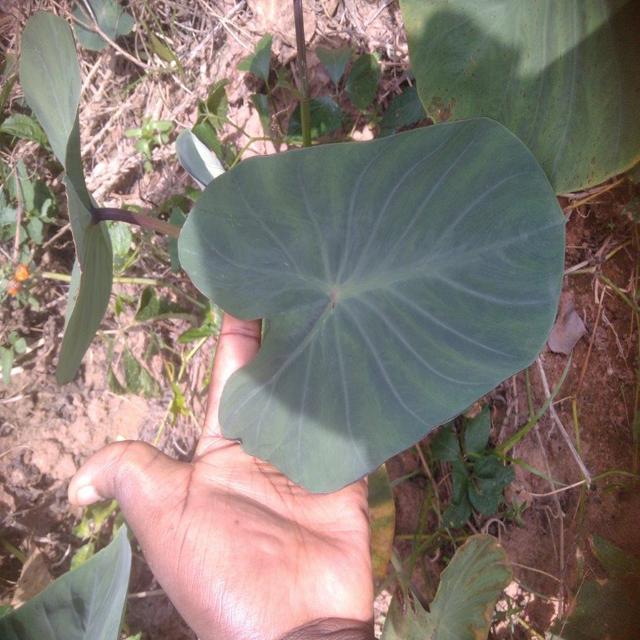
Label: Healthy